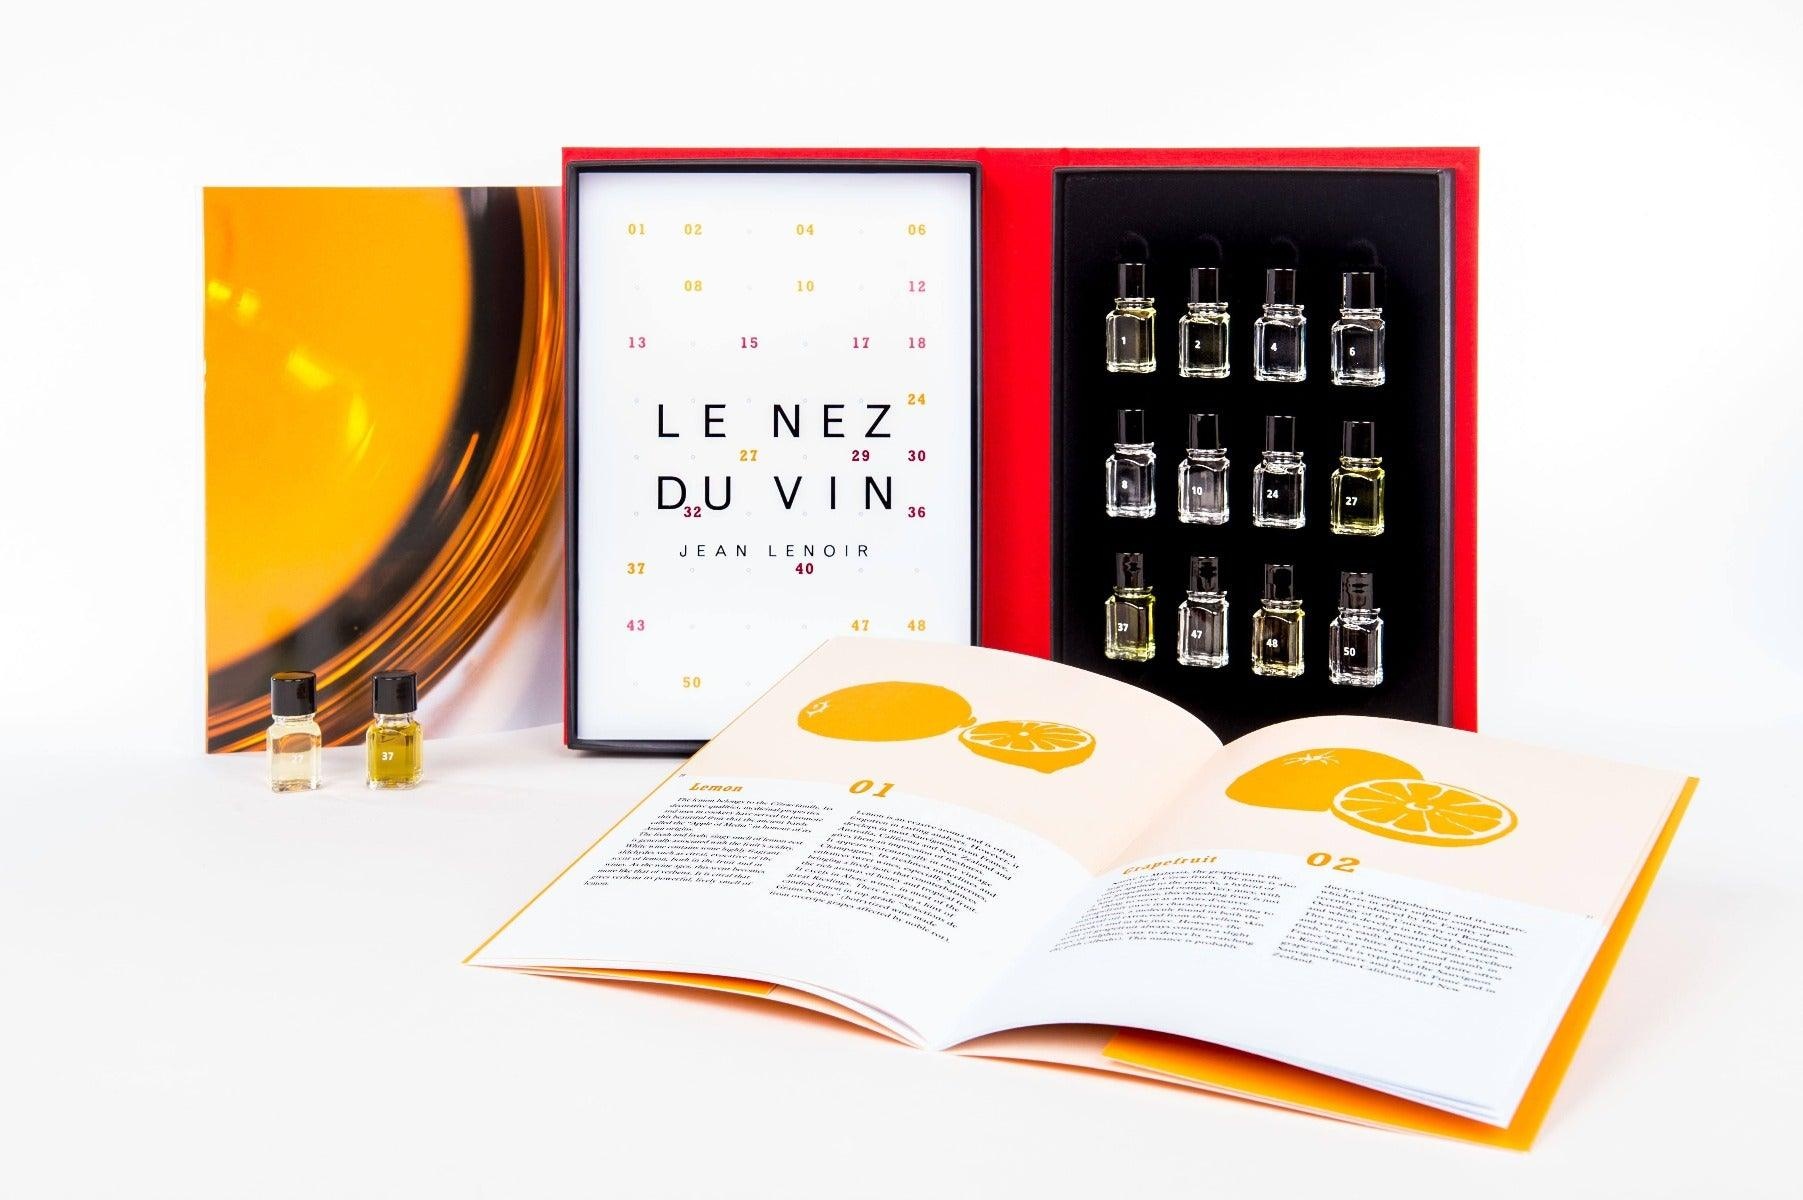
Le Nez du Vin-White Wines & Champagnes 12(Eng Version) 酒鼻子- 白葡萄酒及香槟套装12香气系列(英文版)
Type : Wine Aroma Kit Volume : Winery: Country: France Region: District: Grapes Varieties: Classification: Production: Alcohol: Packing: Ratings and Tasting Notes:
Brand: Le Nez du Vin
Category: Arts & Entertainment > Hobbies & Creative Arts > Homebrewing & Winemaking Supplies > Wine Making